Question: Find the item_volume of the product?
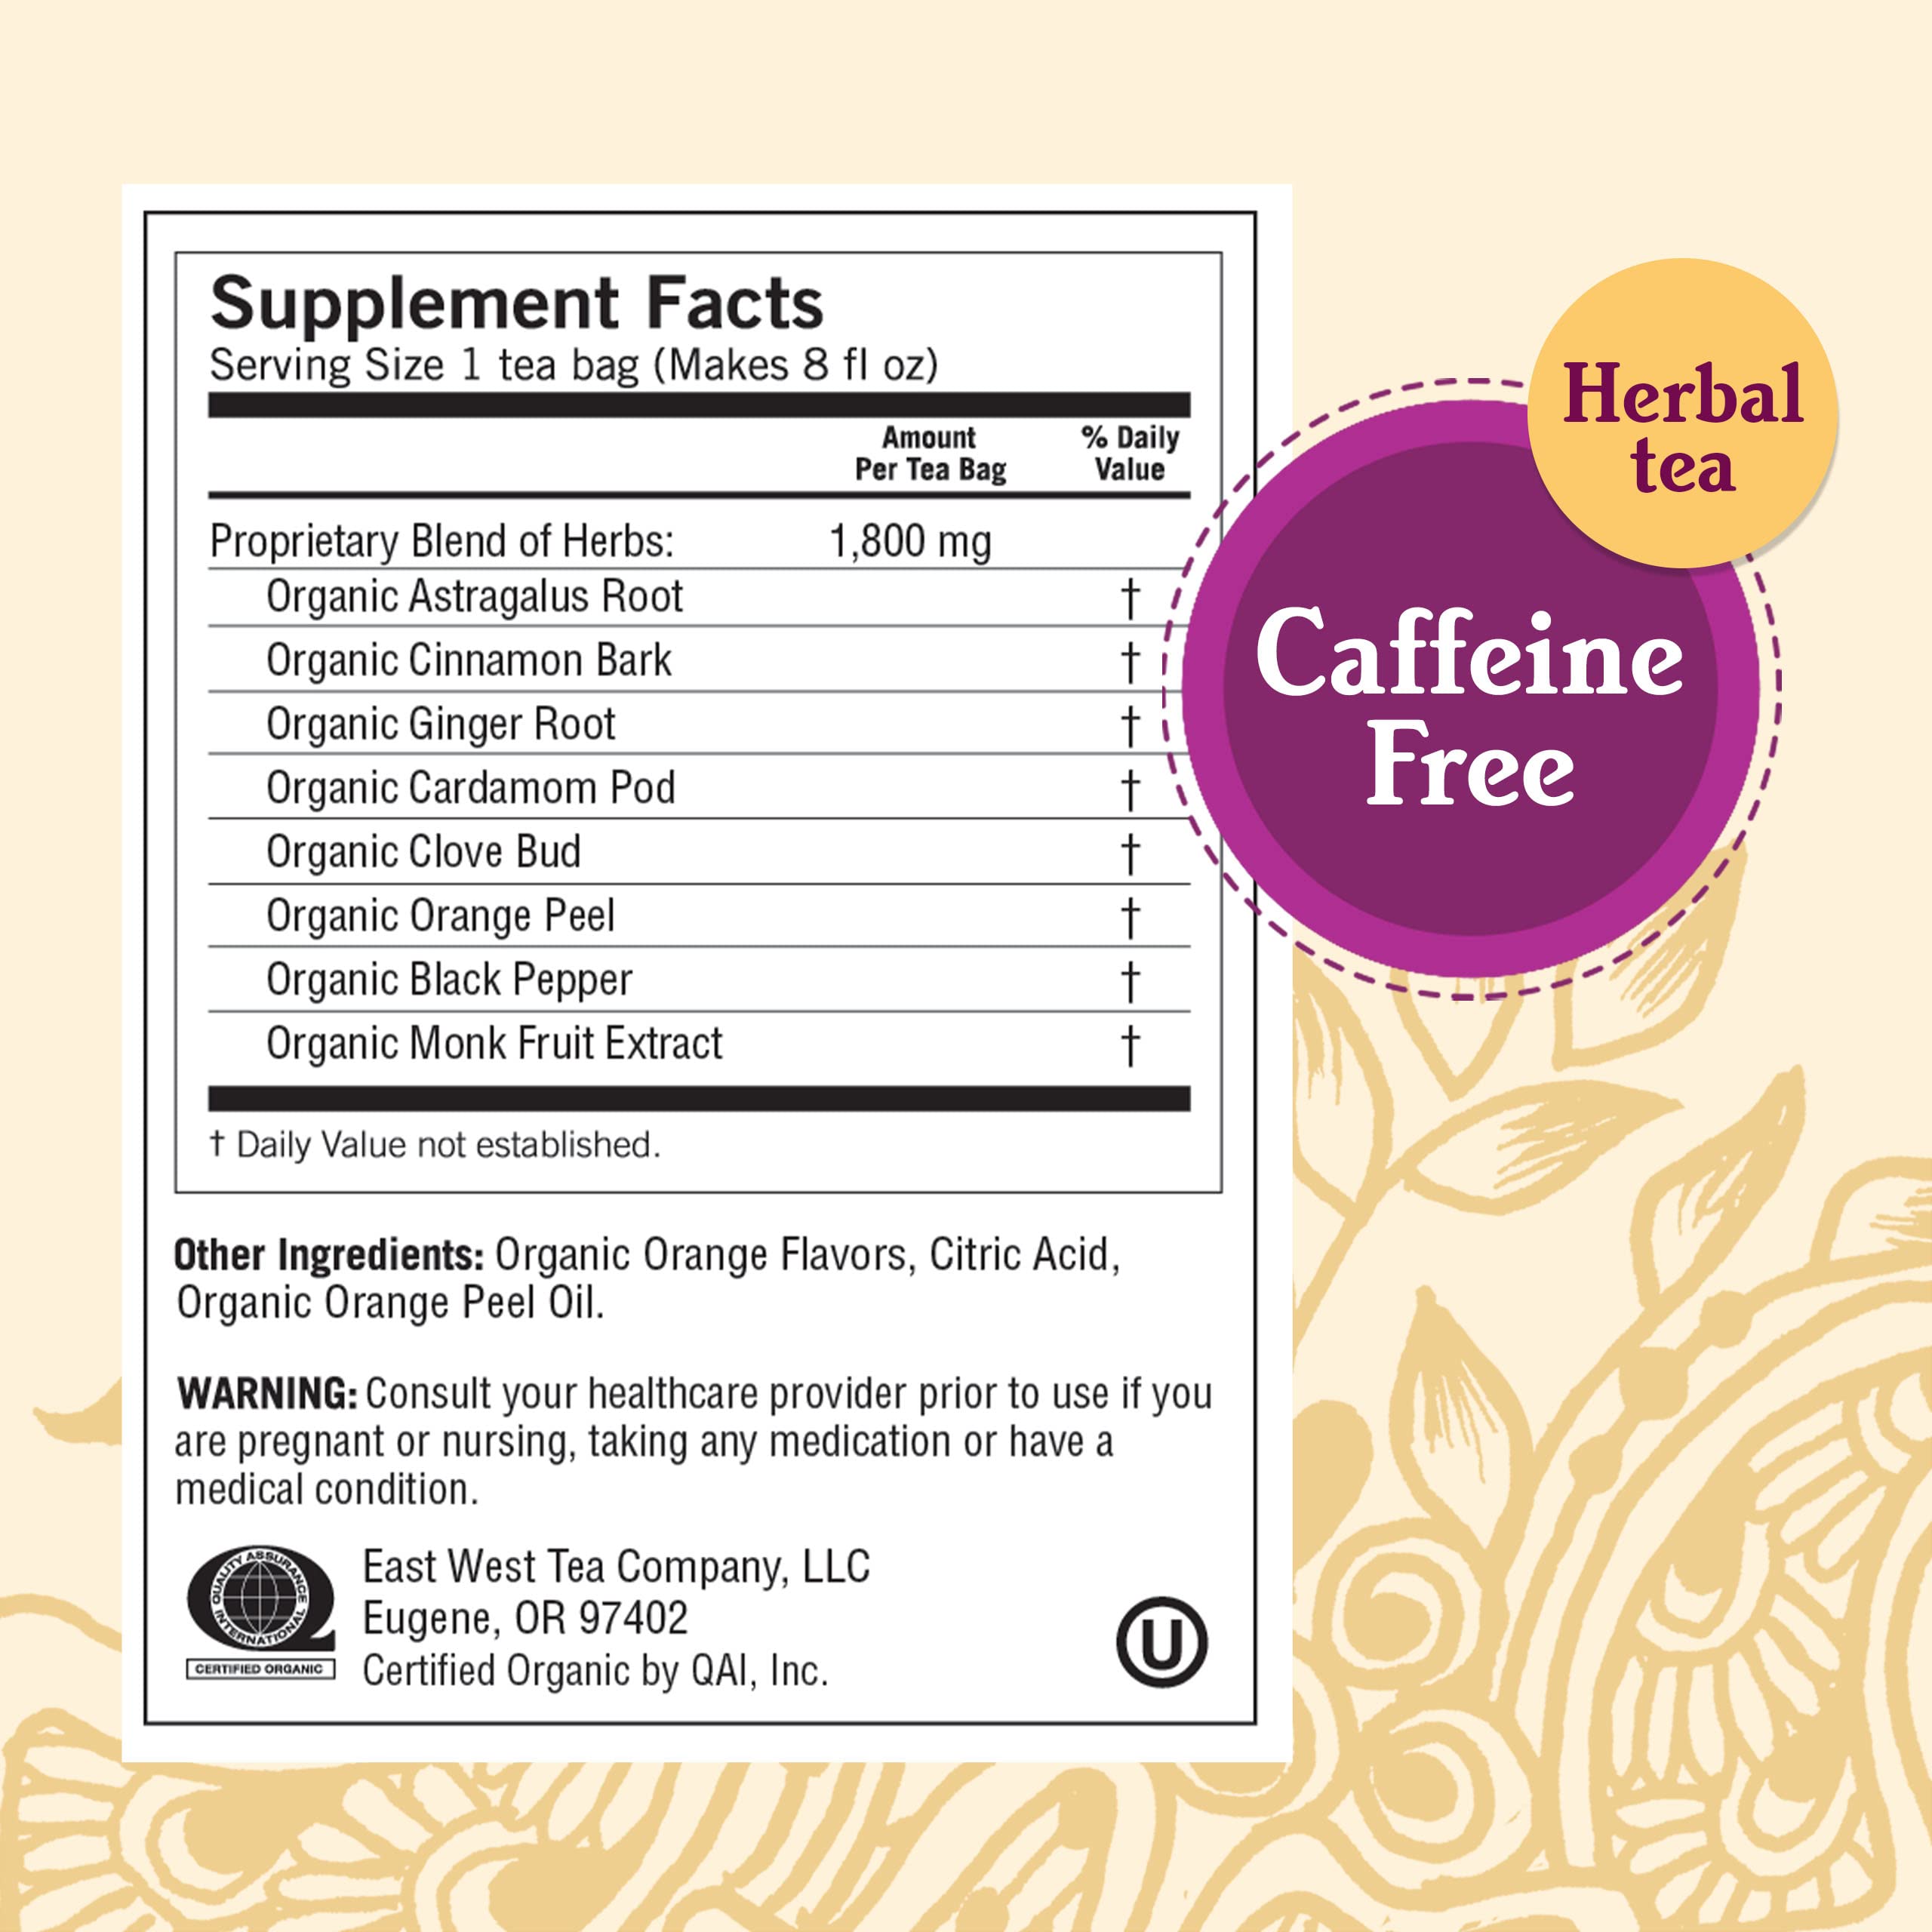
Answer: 8.0 fluid ounce